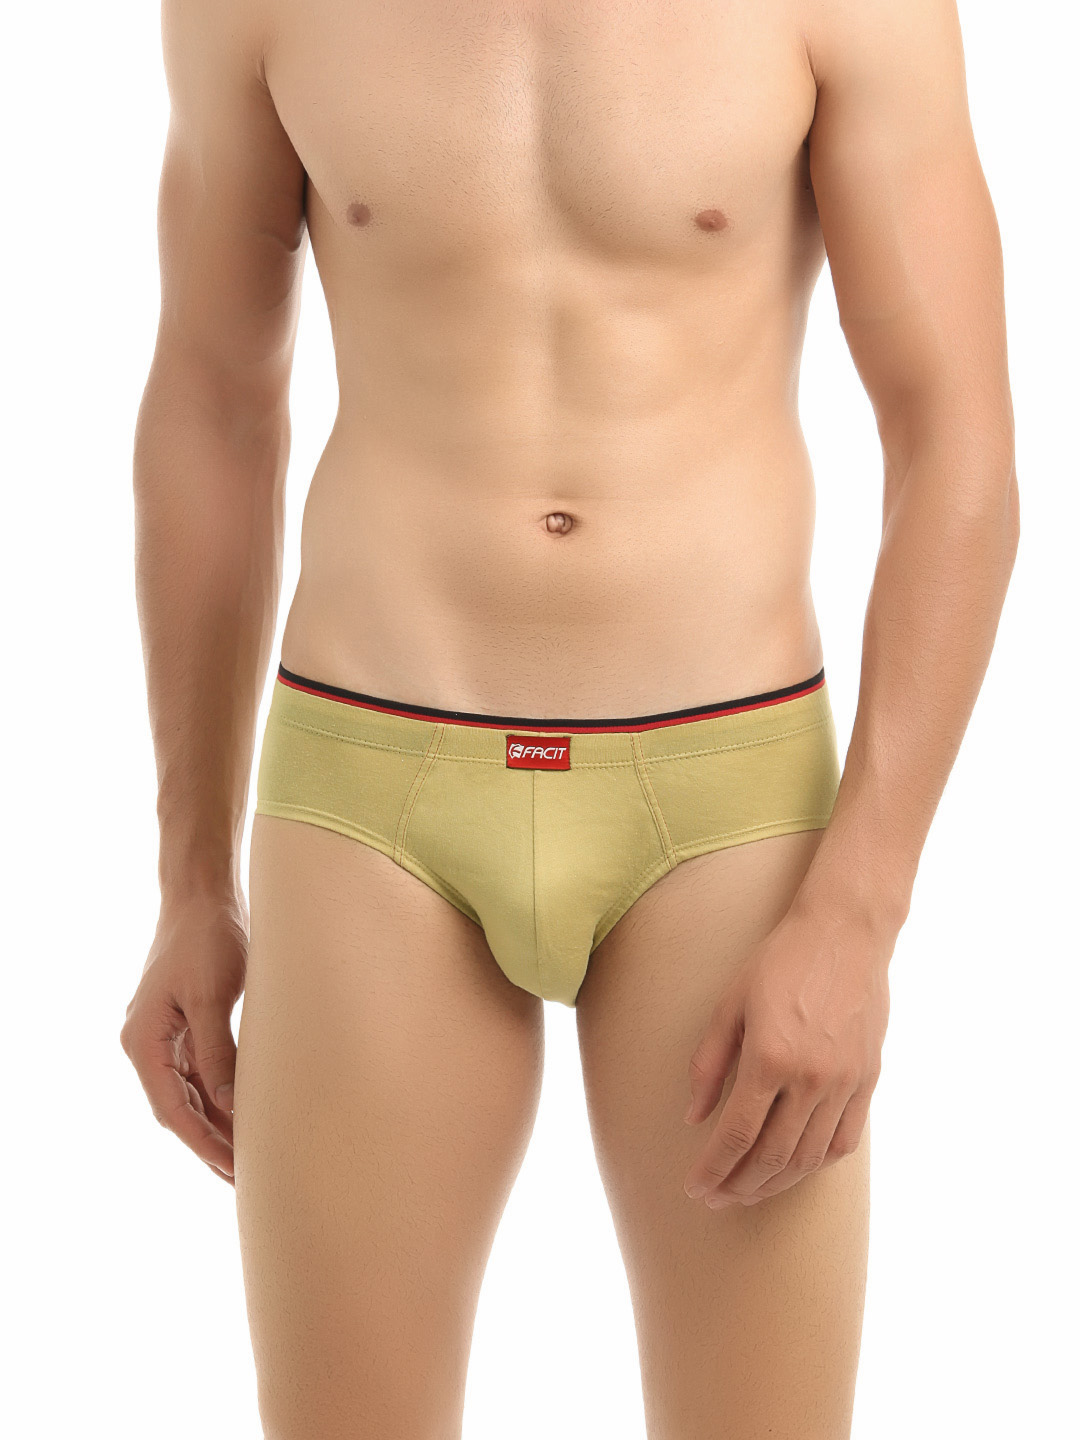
Facit Men Khaki Brief
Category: Apparel / Innerwear / Briefs
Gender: Men
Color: Khaki
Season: Summer 2016
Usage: Casual